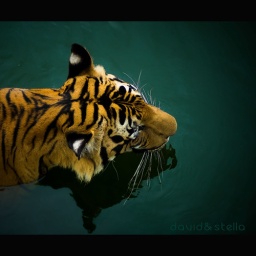
Malayan tiger in the water